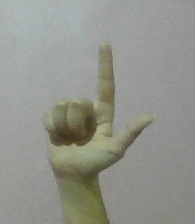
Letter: laam